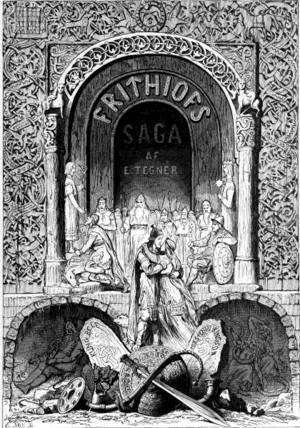
Esaias Tegnér / Frithiofs saga
Titelillustration til